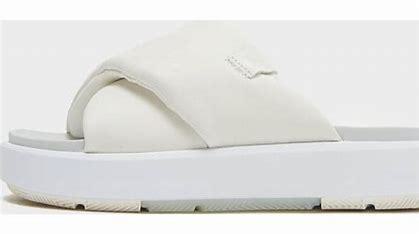
Brand: Jordan
Model: Sophia